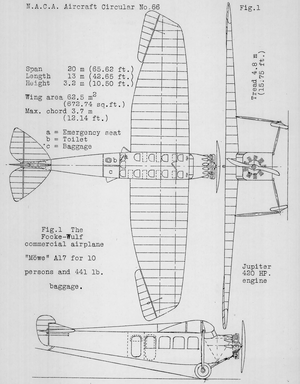
Le Focke-Wulf A 17 Möwe est un avion de ligne monomoteur. Il effectuait les liaisons entre Berlin et Zurich ou Paris.